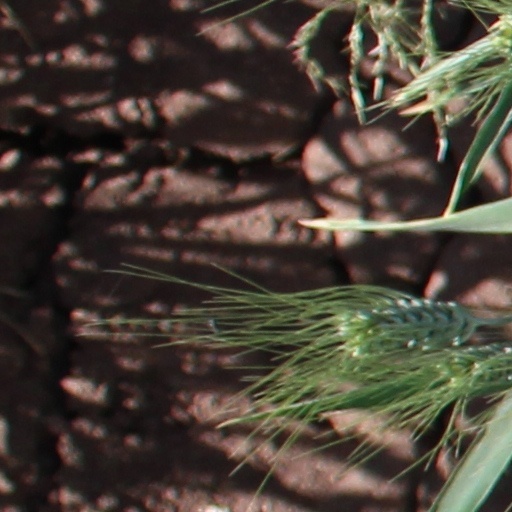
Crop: wheat